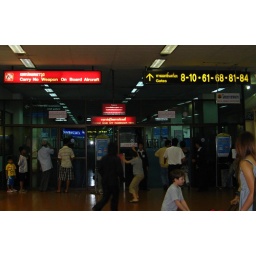
The red sign says Carry no weapon upon aircraft!